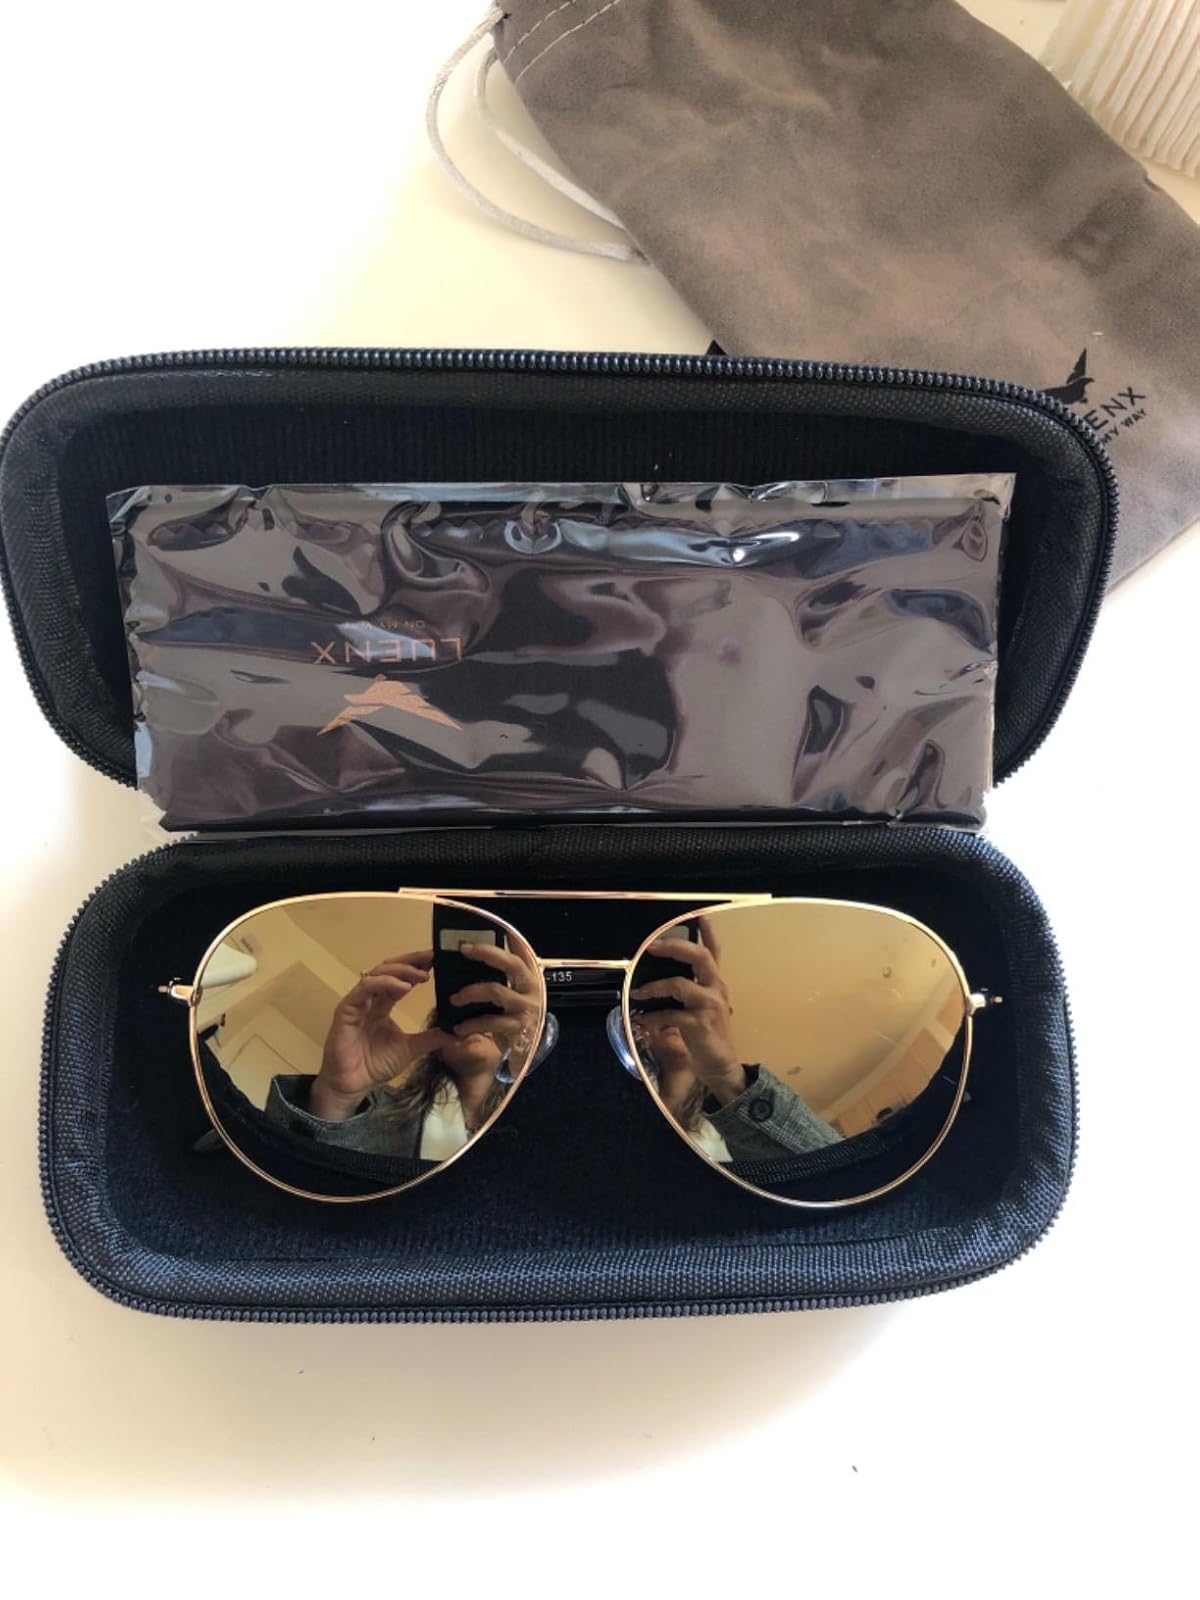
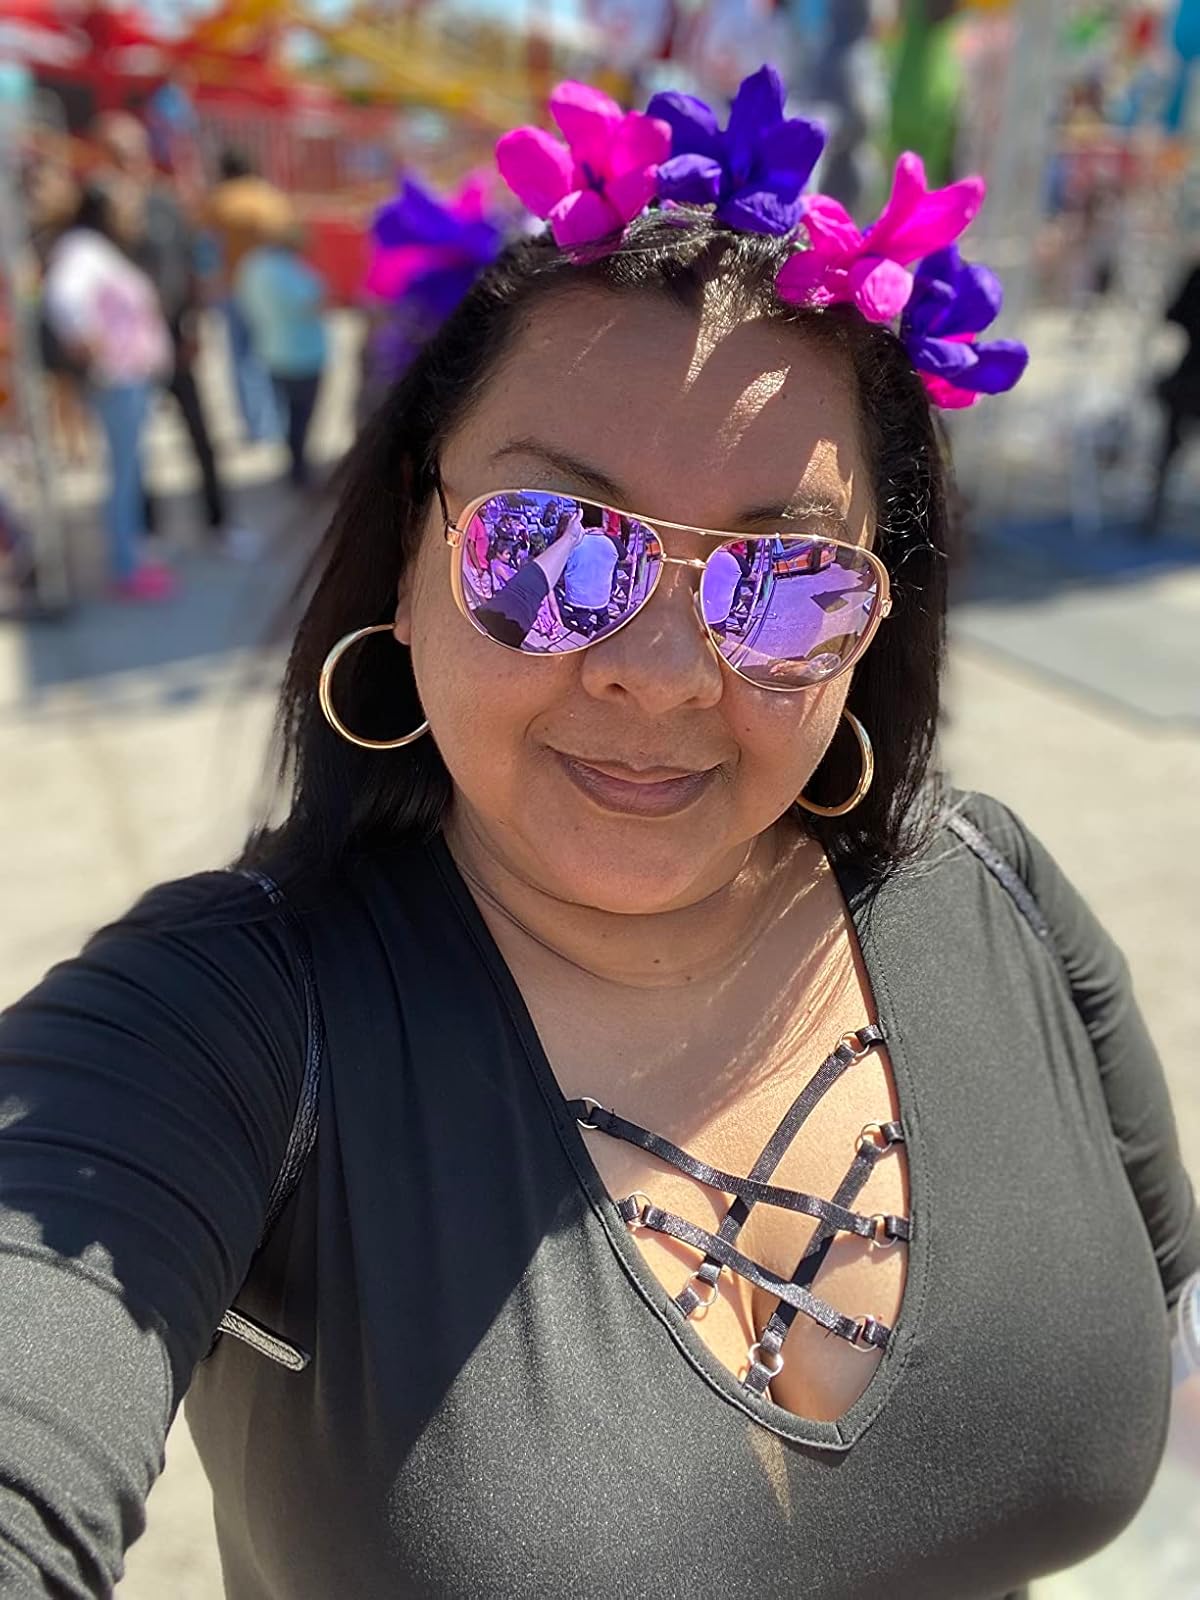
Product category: accessories_sunglasses
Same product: no